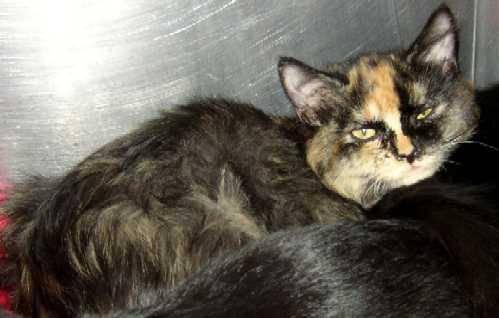
cat